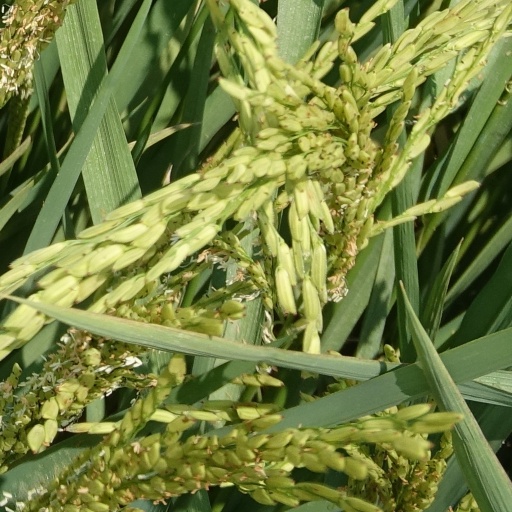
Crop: rice